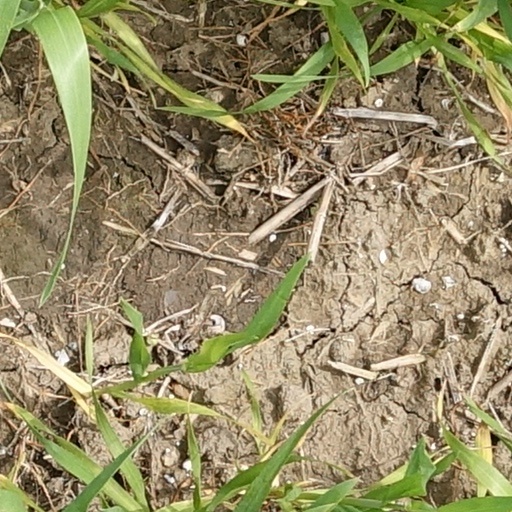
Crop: wheat